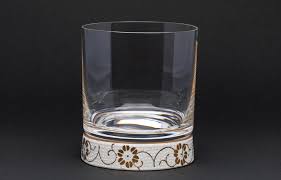
Waste category: glass